Battle of Bear Paw

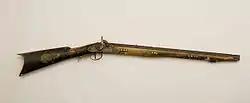
Chief Joseph's hunting rifle, donated to Chilocco Indian Agricultural School in 1885

Howard suggested that Captain John and Old George, two Nez Perce men accompanying him, be used to induce Joseph to surrender. Each of the two men had a daughter among the besieged Nez Perce. The next morning, October 5, at 8:00 AM, all firing ceased and the two Nez Perce crossed into Joseph's lines. They apparently promised that none of the Nez Perce would be executed, they would be given blankets and food, and would be taken back to the Lapwai reservation in Idaho. With these assurances, Joseph advocated surrender and White Bird concurred. The two Nez Perce returned to the army lines with an oral message from Joseph which was translated as follows: